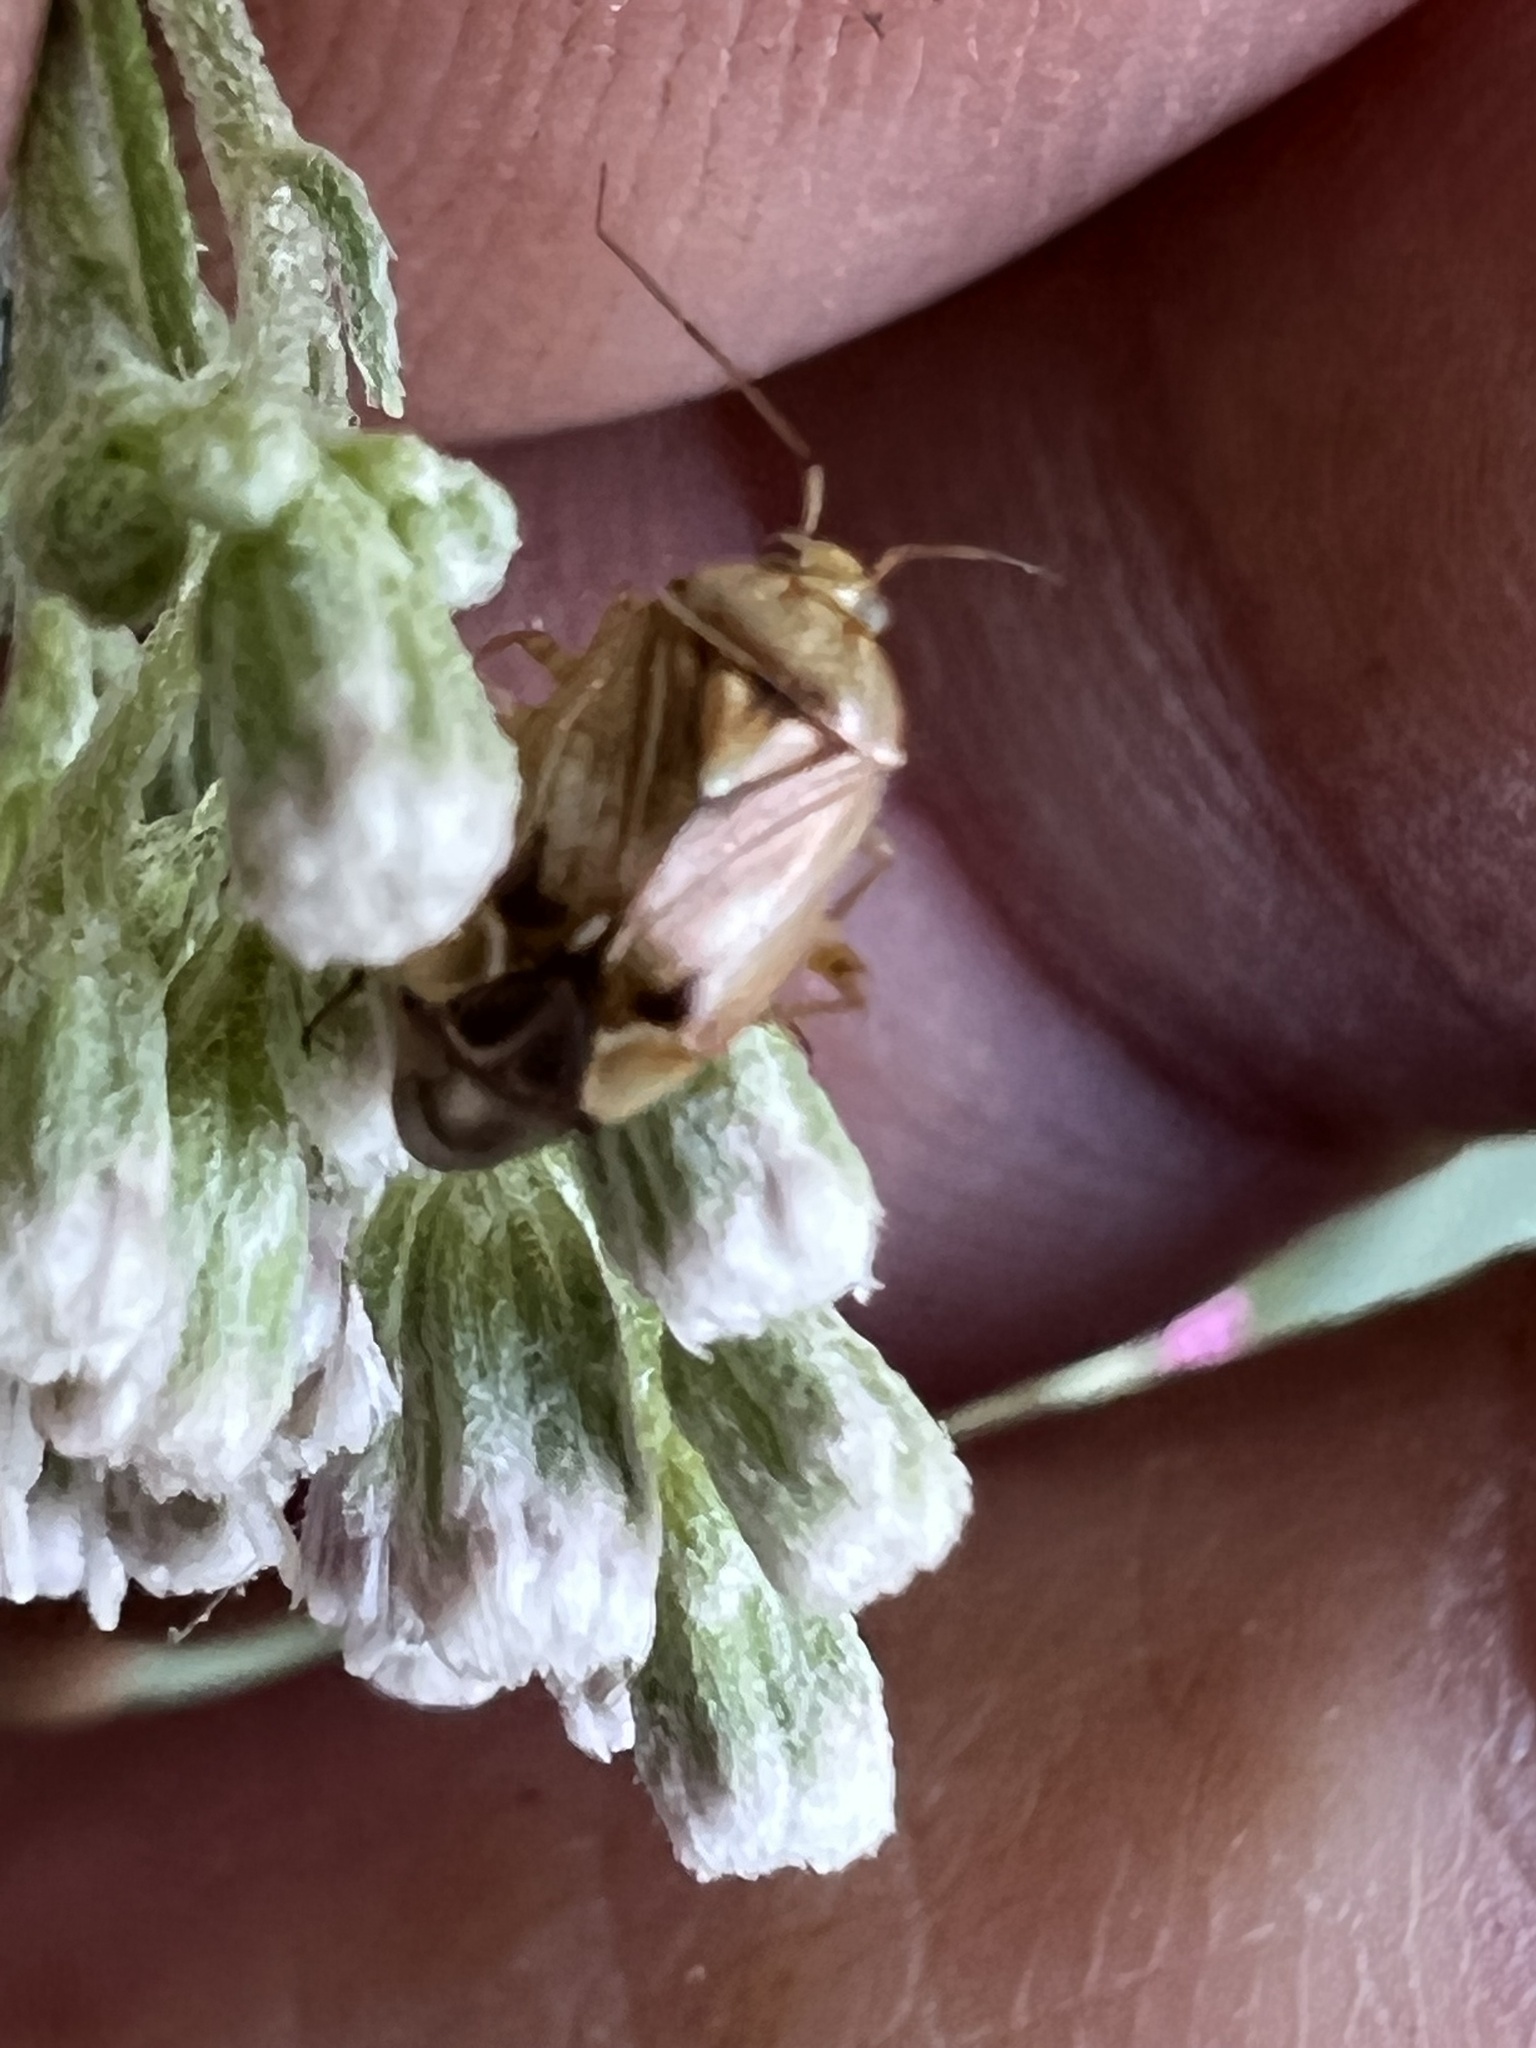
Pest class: lygus_bug